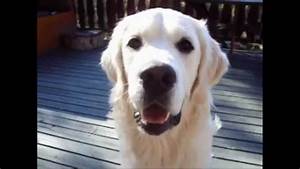
Label: dog